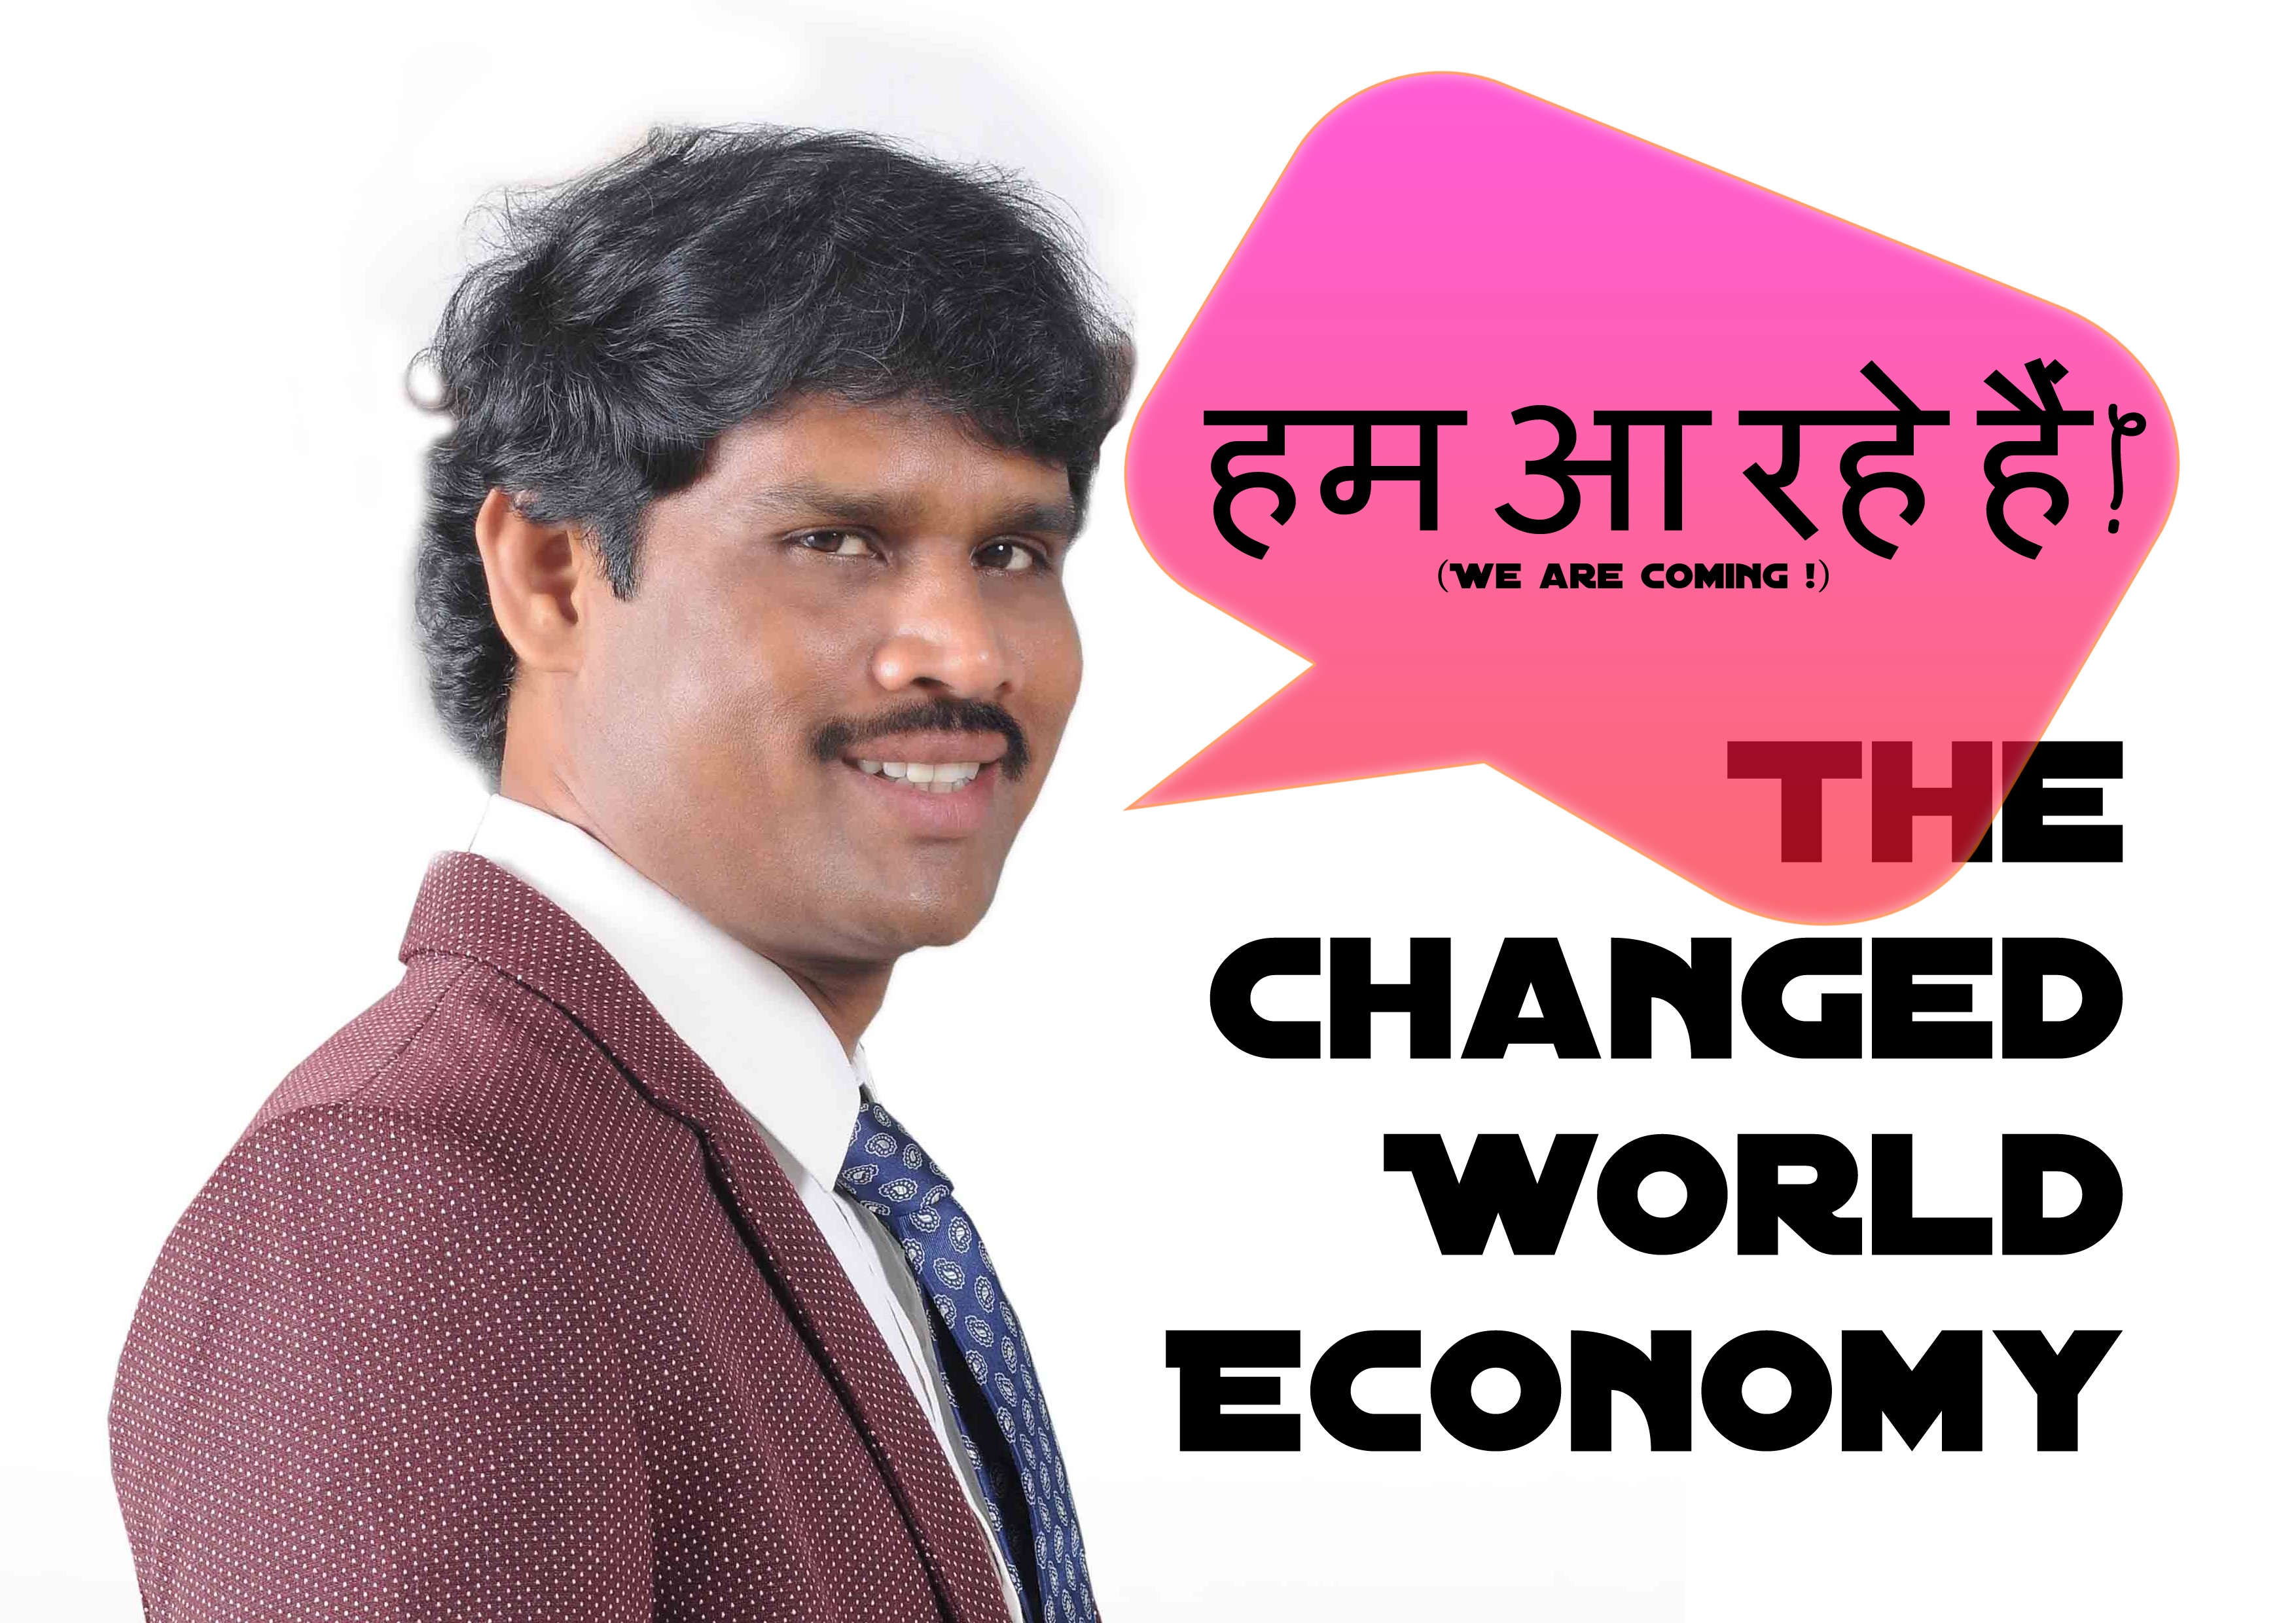
man, person, suit, environment, tie, fashion, business, activity, brand, strategy, elegant, india, sale, job, economy, success, workplace, businessmen, worldwide, finance, entrepreneur, profit, resources, indians, kaufmann, world economy, market economy, annual report, space concept, financial accounting